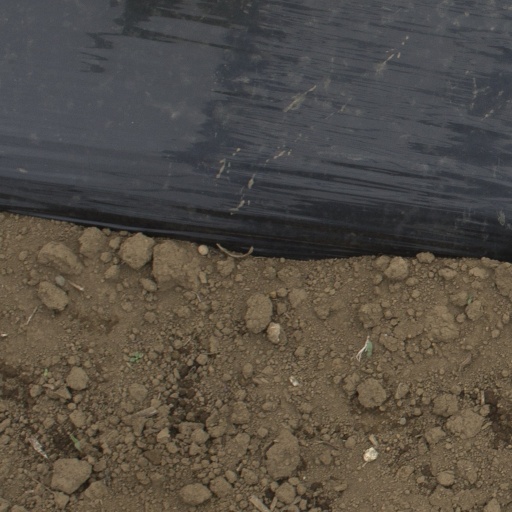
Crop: Jerusalem artichoke